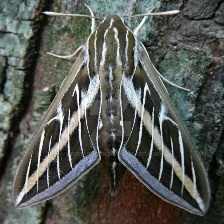
Species: WHITE LINED SPHINX MOTH